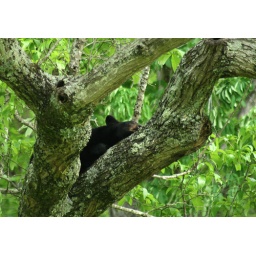
Black bear in tree